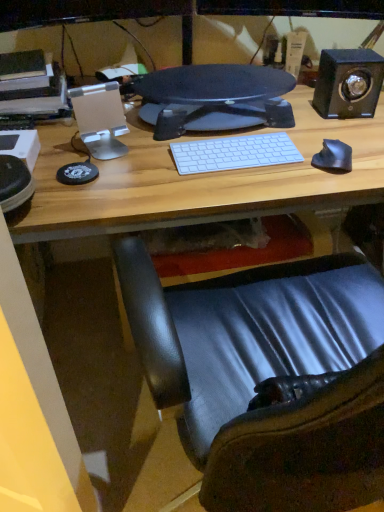
Question: Where can I find a free point in front of shiny black mouse at right? Please provide its 2D coordinates.
Answer: [(0.860, 0.377)]